Answer in natural language. Consider the 3D positions of the objects in the scene and not just the 2D positions in the image. Is the centerpoint of  jules office chair (marked B) at a higher height than dark bed with blue bedding (marked C)? Choose between the following options: yes or no
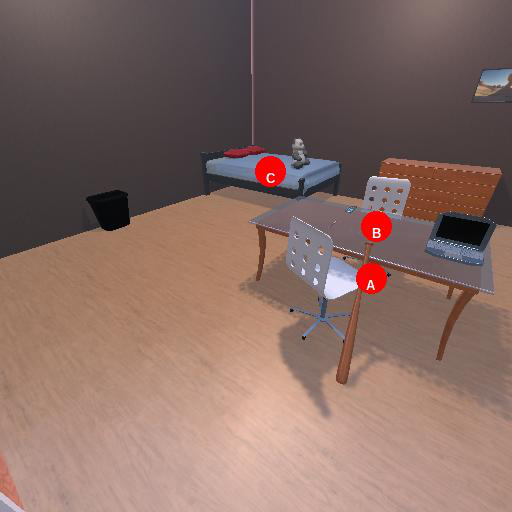
<answer>yes</answer>